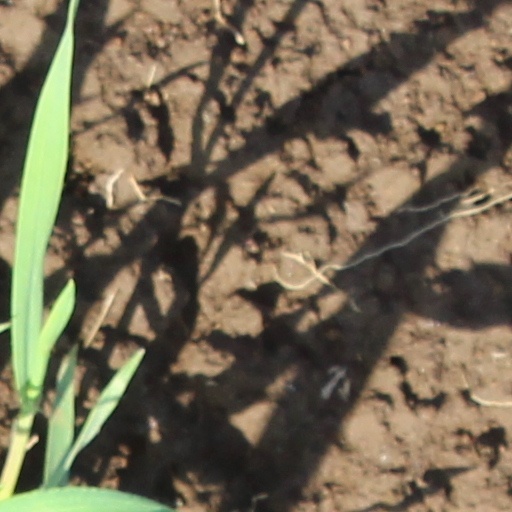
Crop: wheat